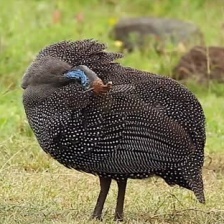
Species: GUINEAFOWL
Scientific name: NUMIDIDAE